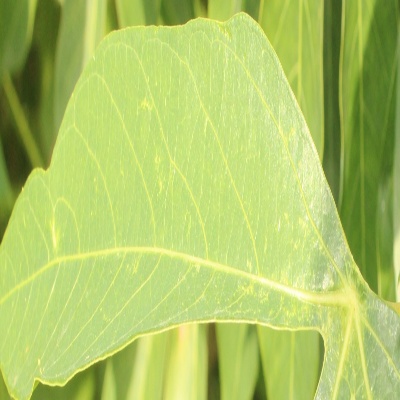
Crop: Cassava
Condition: green mite